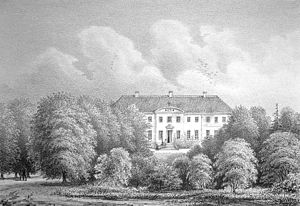
Høegholm
Den tidligere hovedbygning på Høegholm omkring 1860
Høegholm (Høgholm) er en gammel sædegård, hvis oprindelige navn var Bjørnholm. Først i 1681 fik gården sit nuværende navn. Høegholm går helt tilbage til 1331. Gården ligger i Tirstrup Sogn i Syddjurs Kommune. Hovedbygningen er opført i 1888-1889. billedet viser den tidligere hovedbygning, den nuværende er opført i 1888-1889.
Høegholm er en gammel sædegård, hvis oprindelige navn var Bjørnholm. Først i 1681 fik gården sit nuværende navn. Høegholm går helt tilbage til 1331. Gården ligger i Tirstrup Sogn i Syddjurs Kommune. Hovedbygningen er opført i 1888-1889.